Isla Vista, California

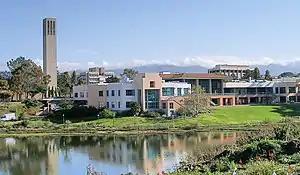
UC Santa Barbara campus

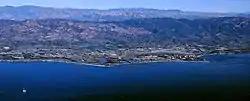
An aerial shot spanning Ellwood, Isla Vista, and Santa Barbara

The University of California, Santa Barbara, moved to its new campus in 1954, and a gala inauguration was held.